History of Iraq

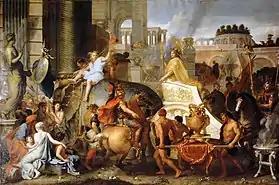
"Entry of Alexander into Babylon", a 1665 painting by Charles LeBrun, depicts Alexander the Great's uncontested entry into the city of Babylon, envisioned with pre-existing Hellenistic architecture.

The transfer of empire to Babylon marked the first time the city, and southern Mesopotamia in general, had risen to dominate the Ancient Near East since the collapse of Hammurabi's Old Babylonian Empire. The period of Neo-Babylonian rule saw unprecedented economic and population growth and a renaissance of culture and artwork. Nebuchadnezzar II succeeded Nabopolassar in 605 BC. The empire Nebuchadnezzar inherited was among the most powerful in the world. He quickly reinforced his father's alliance with the Medes by marrying Cyaxares's daughter or granddaughter, Amytis. Some sources suggest that the famous Hanging Gardens of Babylon, one of the Seven Wonders of the Ancient World, were built by Nebuchadnezzar for his wife (though the existence of these gardens is debated). Nebuchadnezzar's 43-year reign brought a golden age for Babylon, which became the most powerful kingdom in the Middle East.